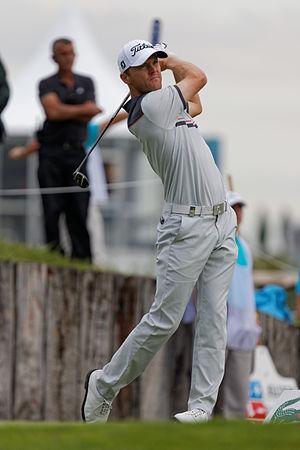
Michael Hoey lors du second tour de l'Open de France 2014 - Golf National - Saint-Quentin-en-Yvelines (78)